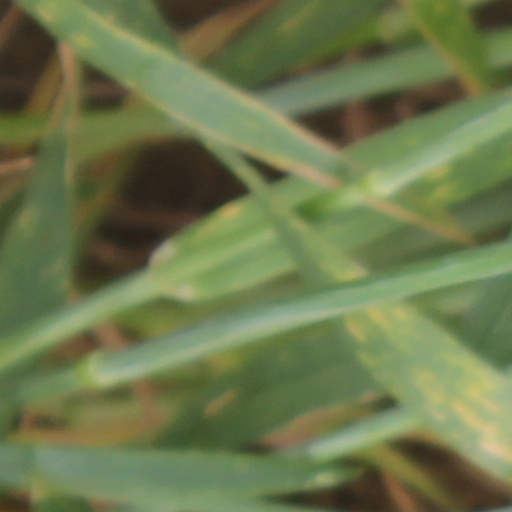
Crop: wheat